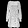
Label: Dress